Osaka

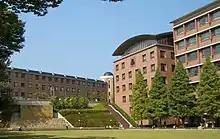
Kansai University

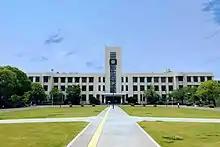
Osaka Metropolitan University

One of the most famous festivals held in Osaka, the Tenjin Matsuri, is held on July 24 and 25 (Osaka Tenmangū). Other festivals in Osaka include the Aizen Matsuri (June 30–July 2, Shōman-in Temple), the Sumiyoshi Matsuri (July 30–August 1, Sumiyoshi Taisha), Shōryō-e (April 22, Shitennō-ji) and Tōka-Ebisu (January 9–10, Imamiya Ebisu Jinja). The annual Osaka Asian Film Festival takes place in Osaka every March while the Midosuji Parade takes place in October.